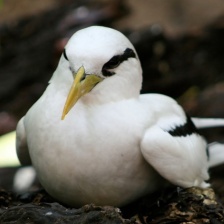
Species: WHITE TAILED TROPIC
Scientific name: PHAETHON LEPTURUS